Background of the Winter War

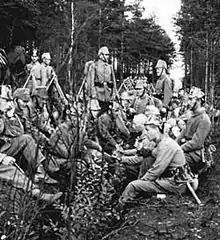
The Finnish Jäger troops during the First World War.

Finland had been the eastern part of the Swedish Empire for centuries until 1809, during the Napoleonic Wars, when the Russian Empire conquered and converted it to an autonomous buffer state in Russia to protect Saint Petersburg, the Russian capital. Finland enjoyed wide autonomy and its own Senate until the turn of the century, when Russia began attempts to assimilate Finland as part of a general policy to strengthen central government and unify the Empire by Russification. The attempts ruined relations and increased the support of Finnish movements vying for self-determination.